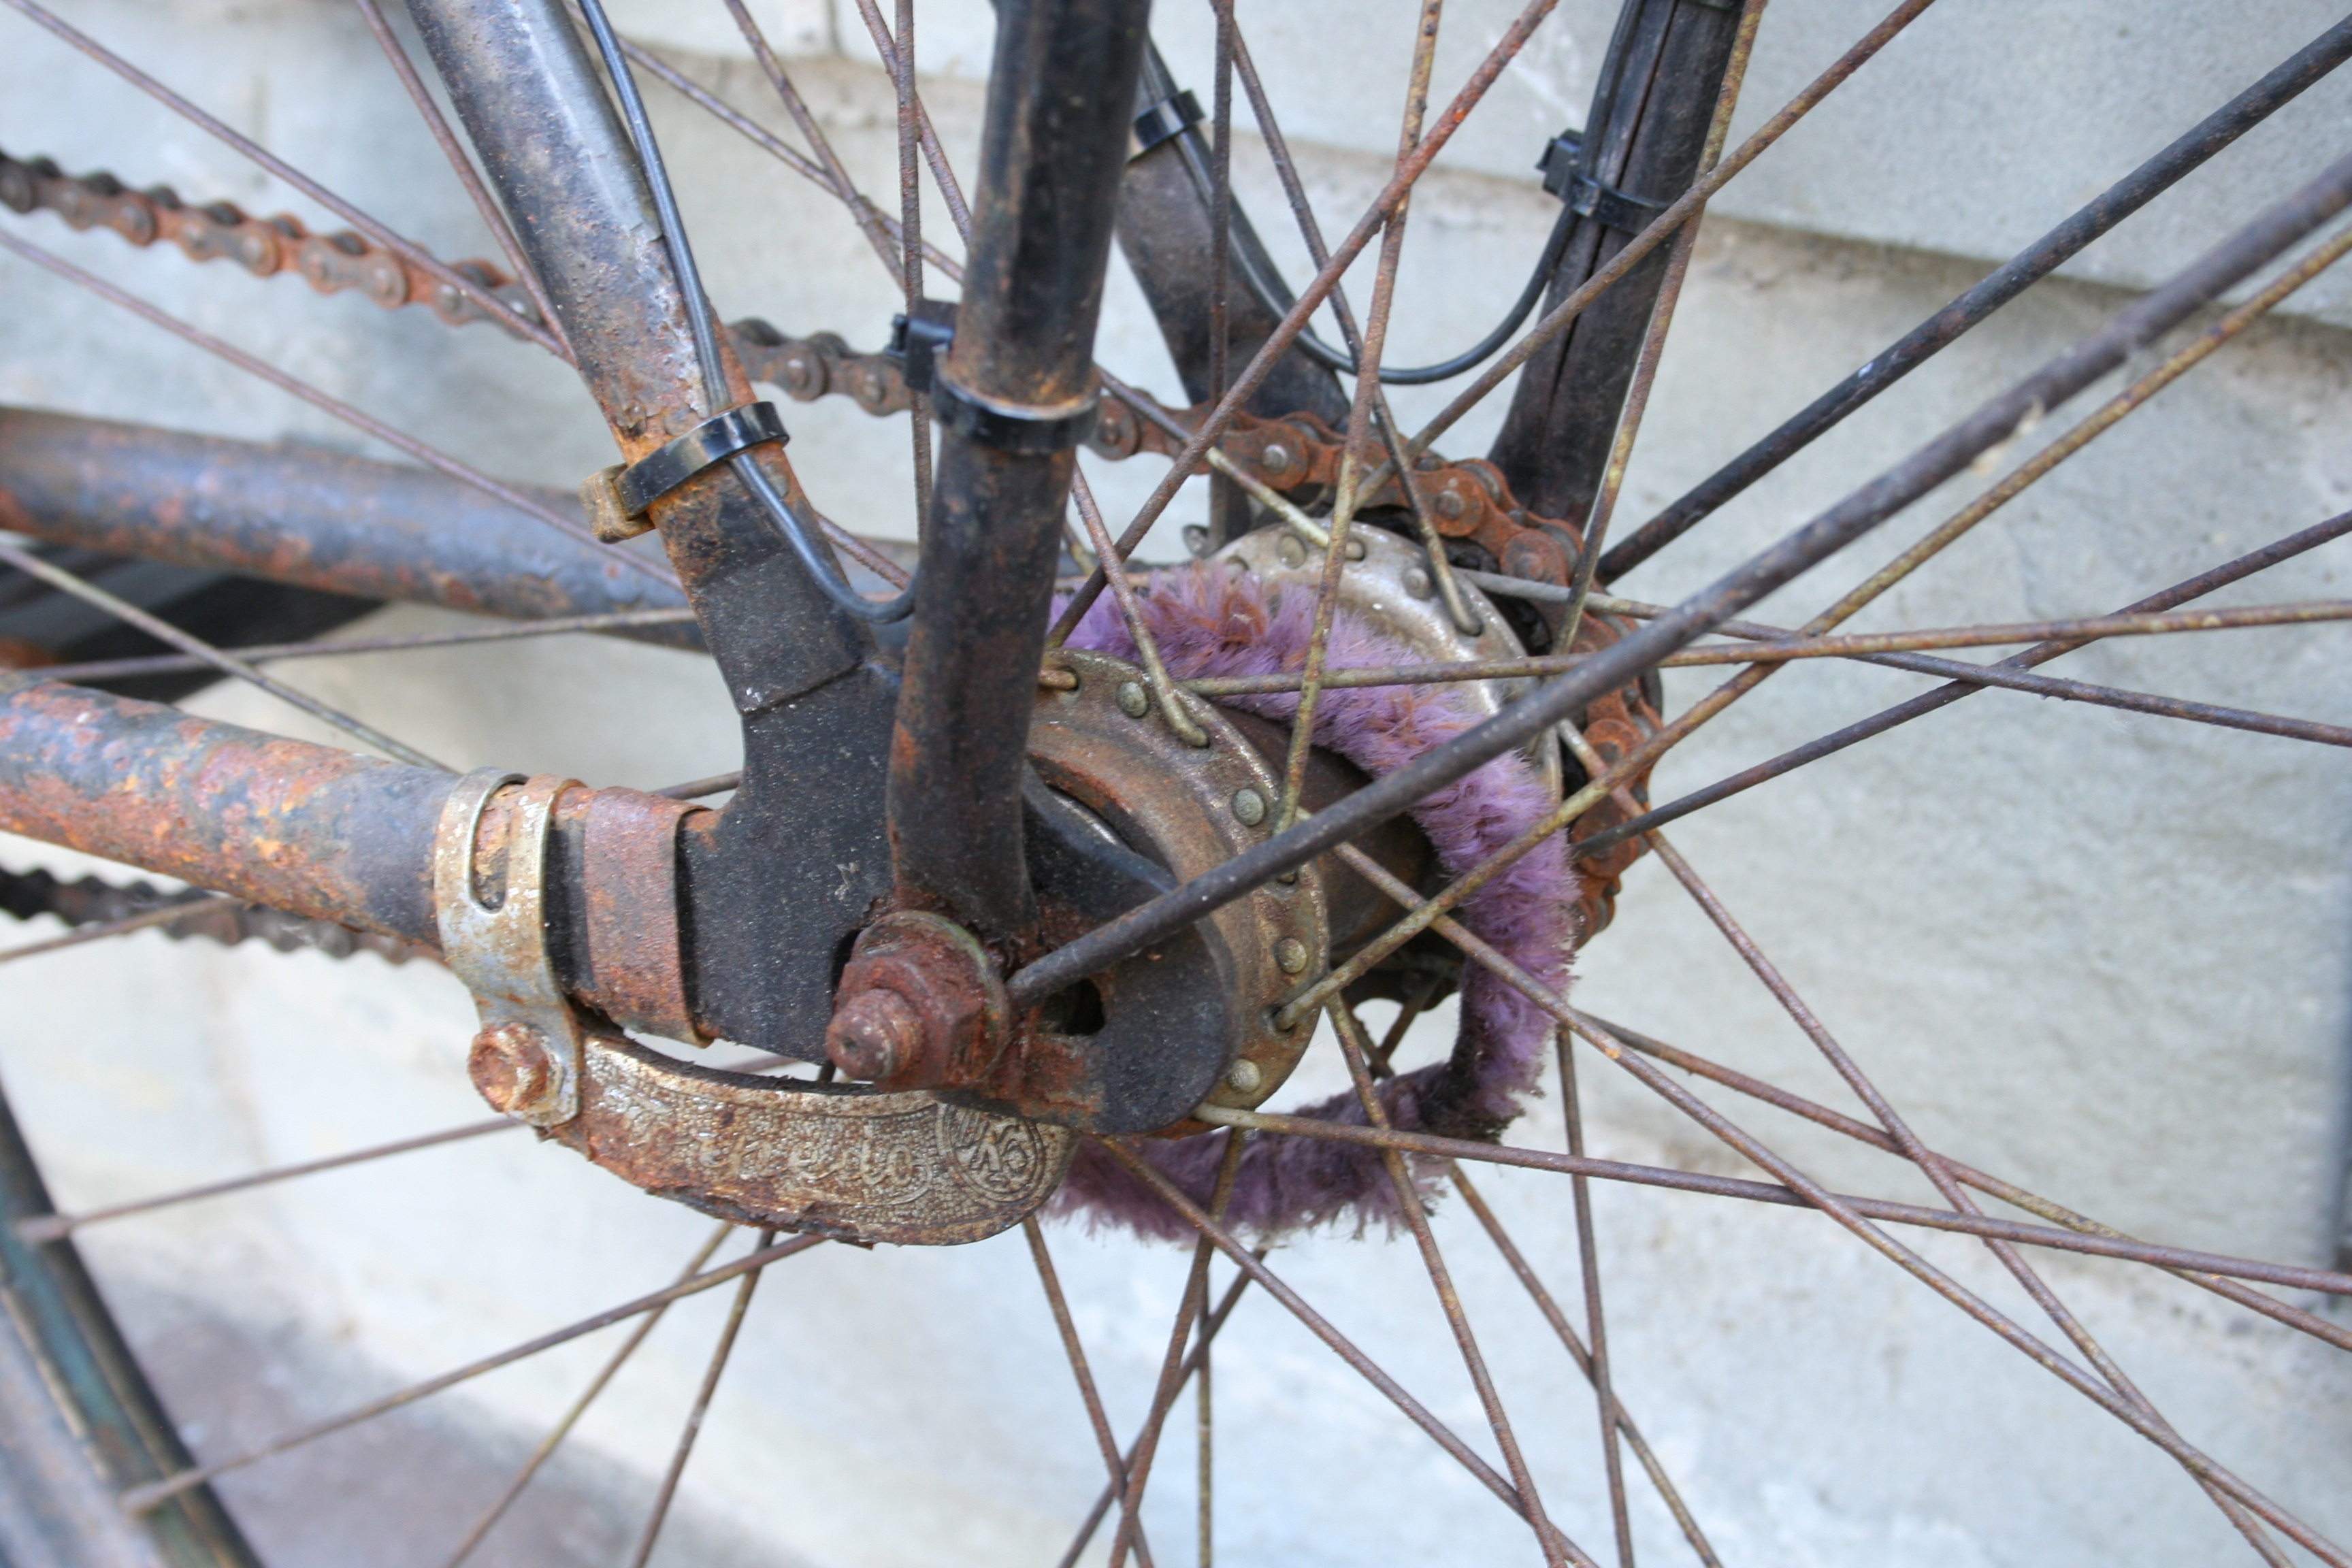
branch, plant, wheel, flower, bicycle, bike, vehicle, spokes, bicycle hub, old bike, bicycle spoke, rear wheel, thorns spines and prickles